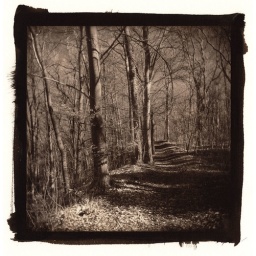
walking around the hill